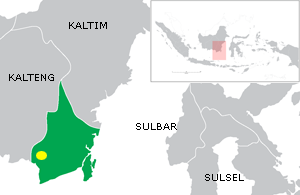
Banjarmasin ou Bandjermasin est une ville d'Indonésie située dans le sud de l'île de Bornéo. C'est la capitale de la province de Kalimantan du Sud. Elle a le statut de kota.